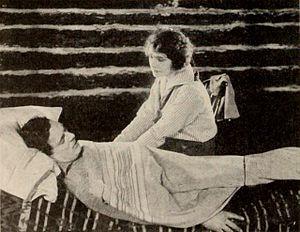
L'Auberge isolée est un film muet américain réalisé par Marshall Neilan, sorti en 1918.